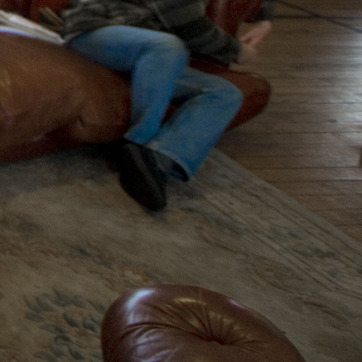
Material: fabric